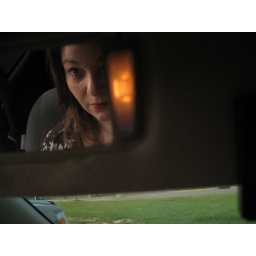
Self-portrait in car mirror in shade